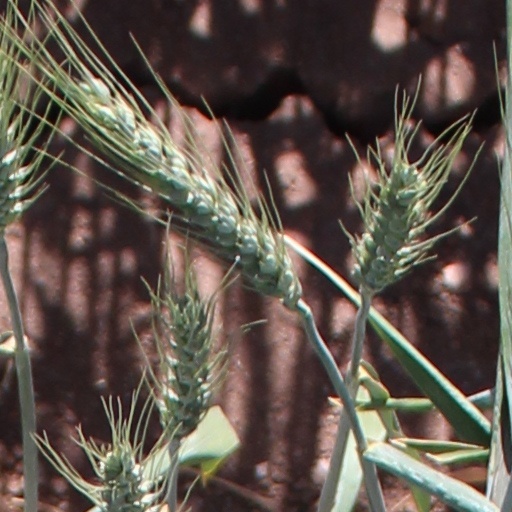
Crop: wheat